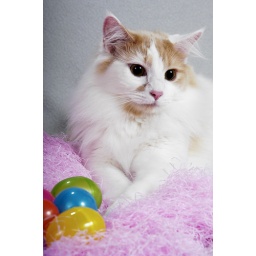
Loki doing his &amp;quot;prissy feet&amp;quot; pose in the Easter basket grass